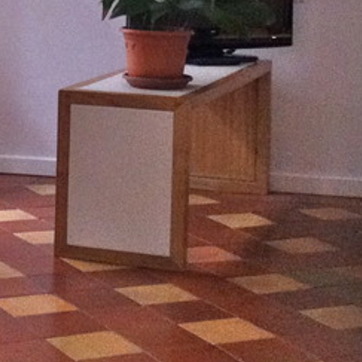
Material: wood